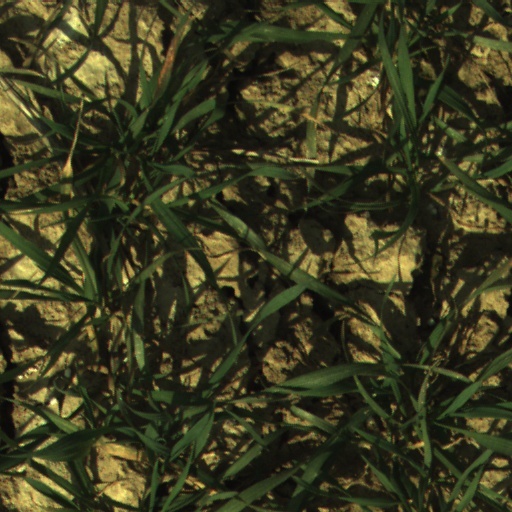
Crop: wheat